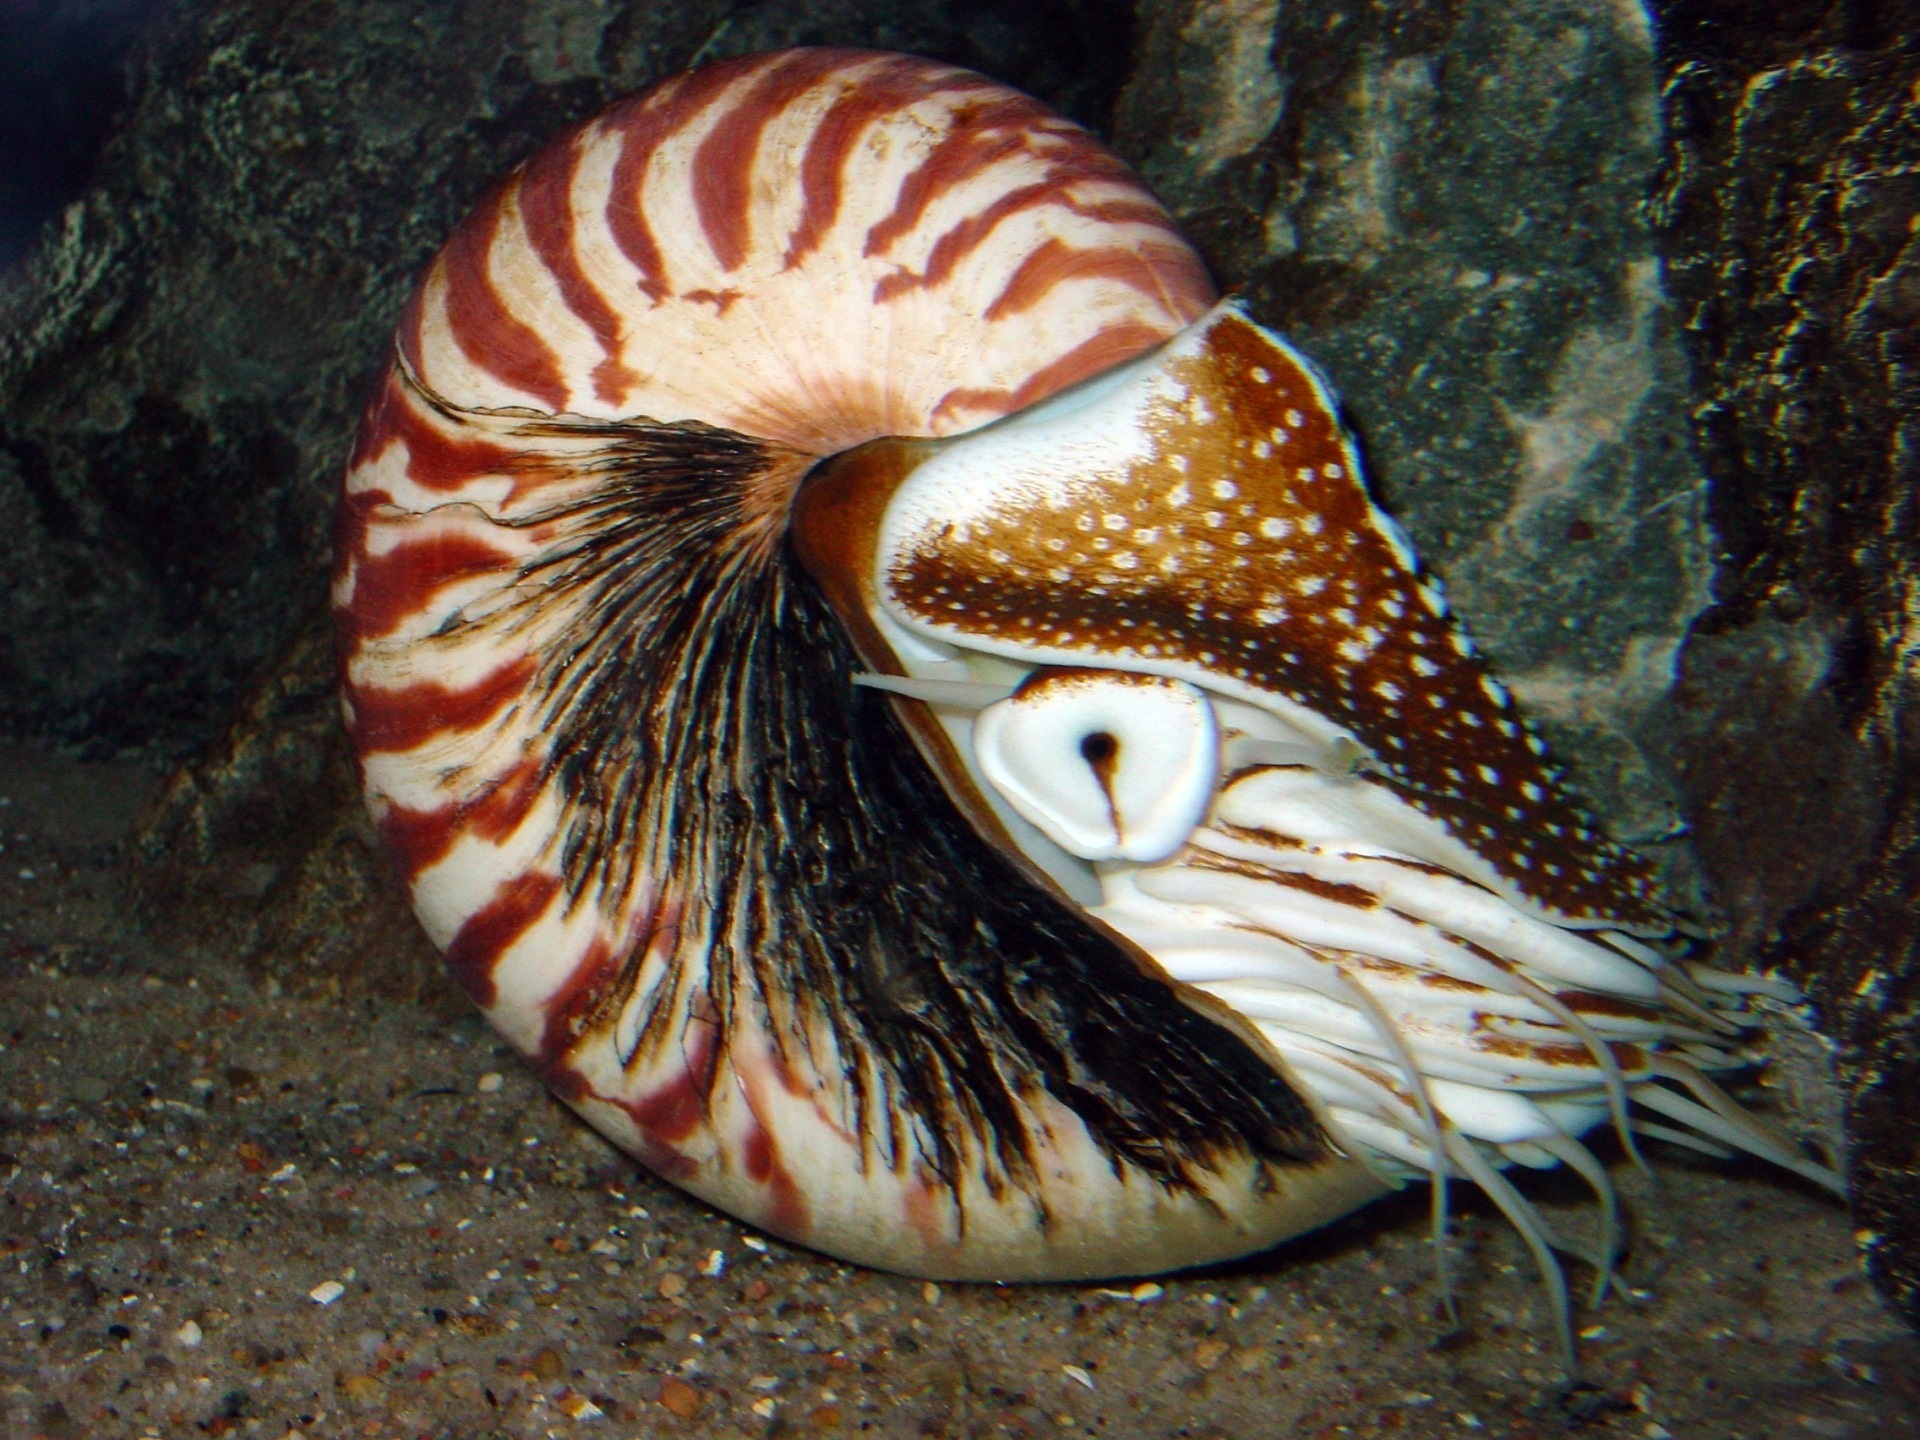
sea, water, nature, ocean, white, live, tropical, biology, fauna, shell, invertebrate, seashell, creature, molluscs, cephalopod, nautilus, organism, sea snail, marine biology, marine invertebrates, nautilida